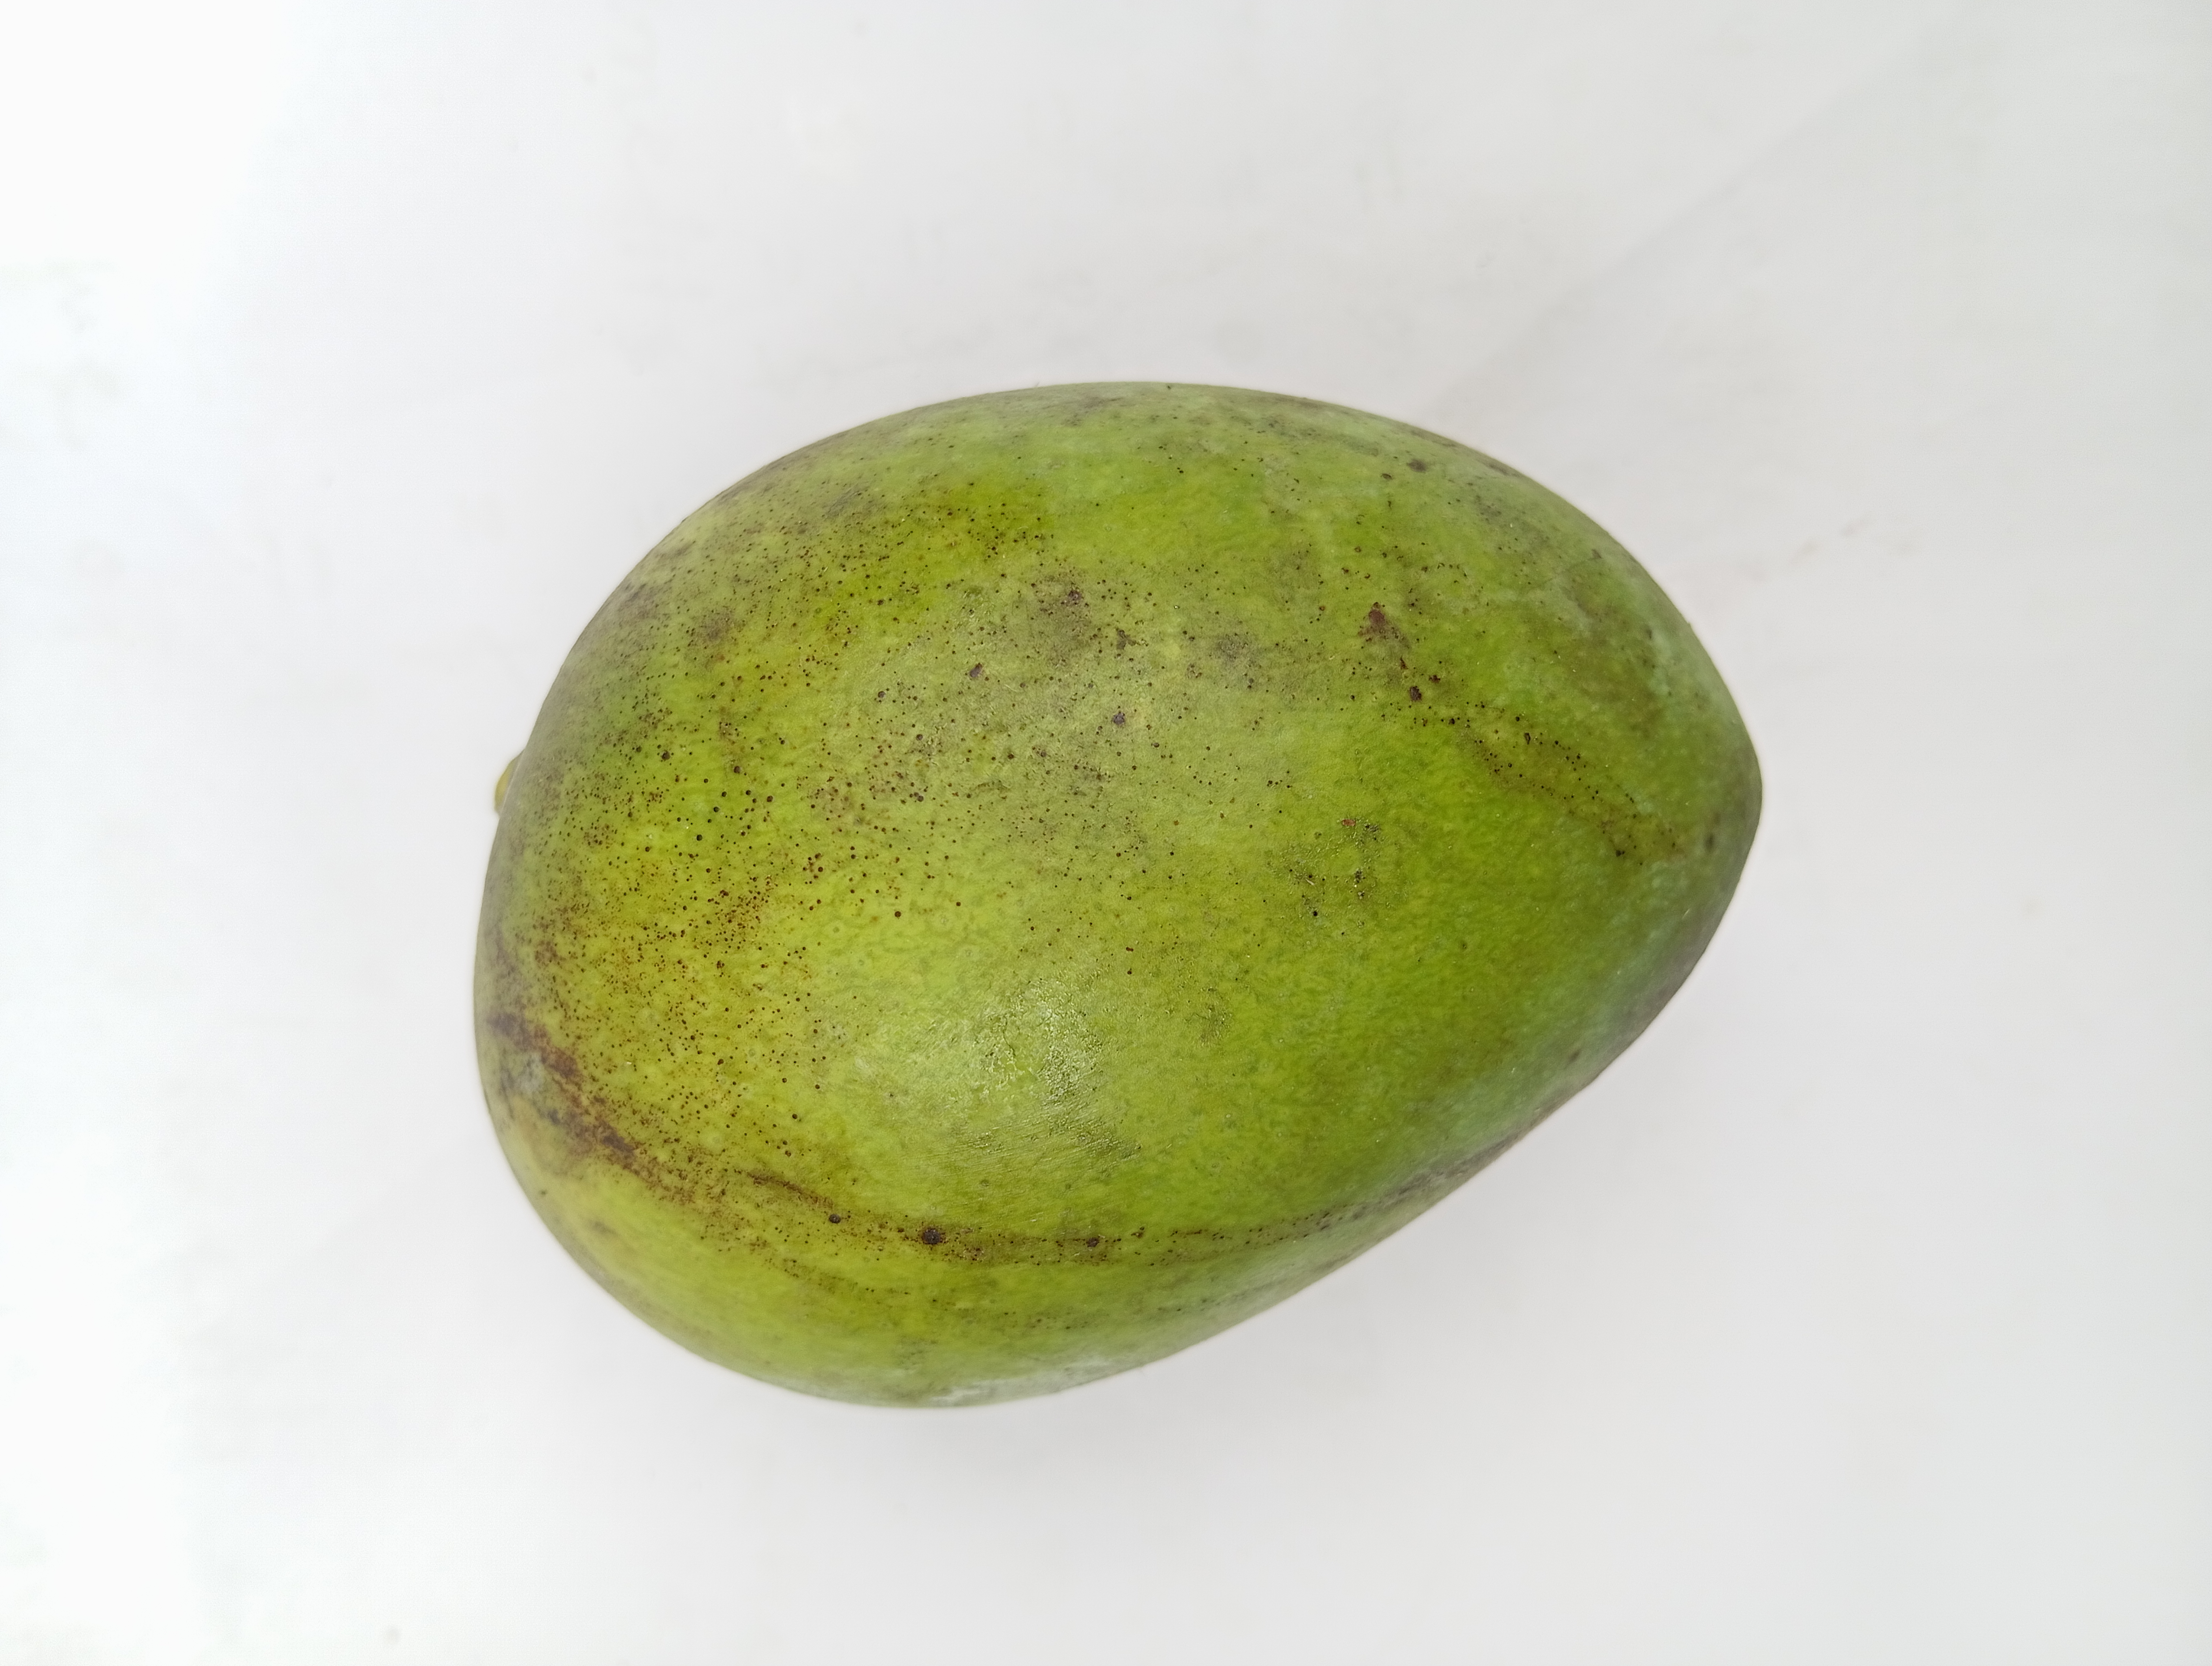
Mango variety: Harivanga